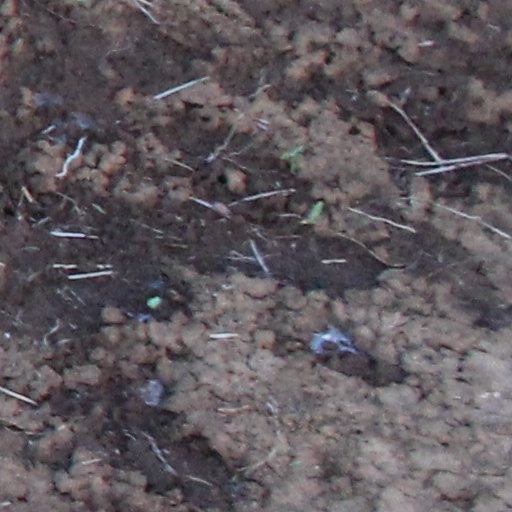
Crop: wheat